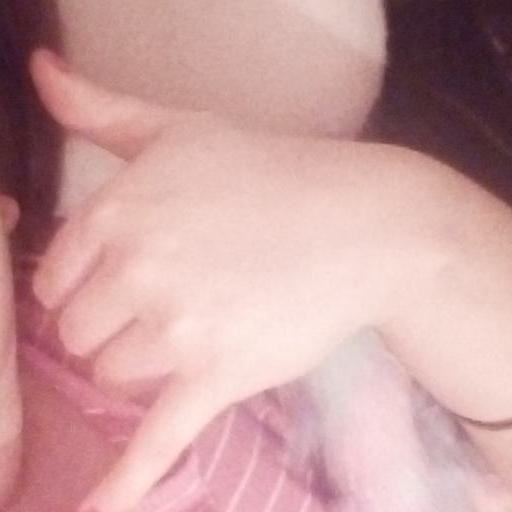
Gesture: call